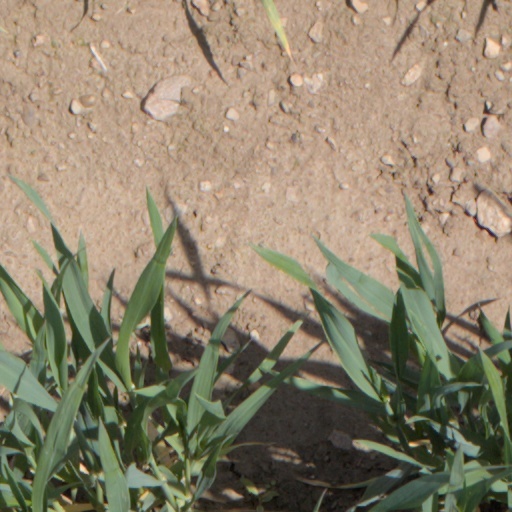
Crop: wheat